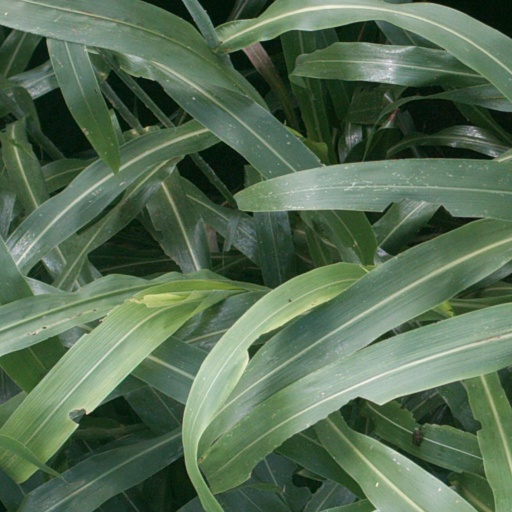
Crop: sorghum